1899 famine in central Kenya

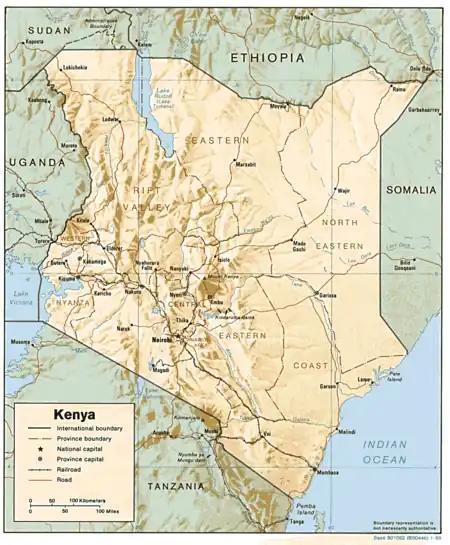
Map of Kenya

The famine in central Kenya in 1899 is regarded as a devastating catastrophe in Kenyan history. It spread rapidly from 1898 in the central region of the country around Mount Kenya after several consecutive years of low rainfall. The prevalence of locusts, cattle diseases that decimated the livestock population and the growing demand for food from travelling caravans of British, Swahili and Arab traders also contributed to the food shortage. The famine was accompanied by a smallpox epidemic that resulted in the depopulation of entire regions.